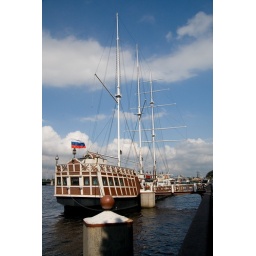
Ship on Neva river near Dvortzovy bridge